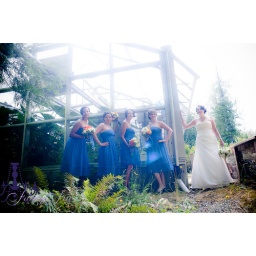
Annie & Bridesmaids in front of glass building